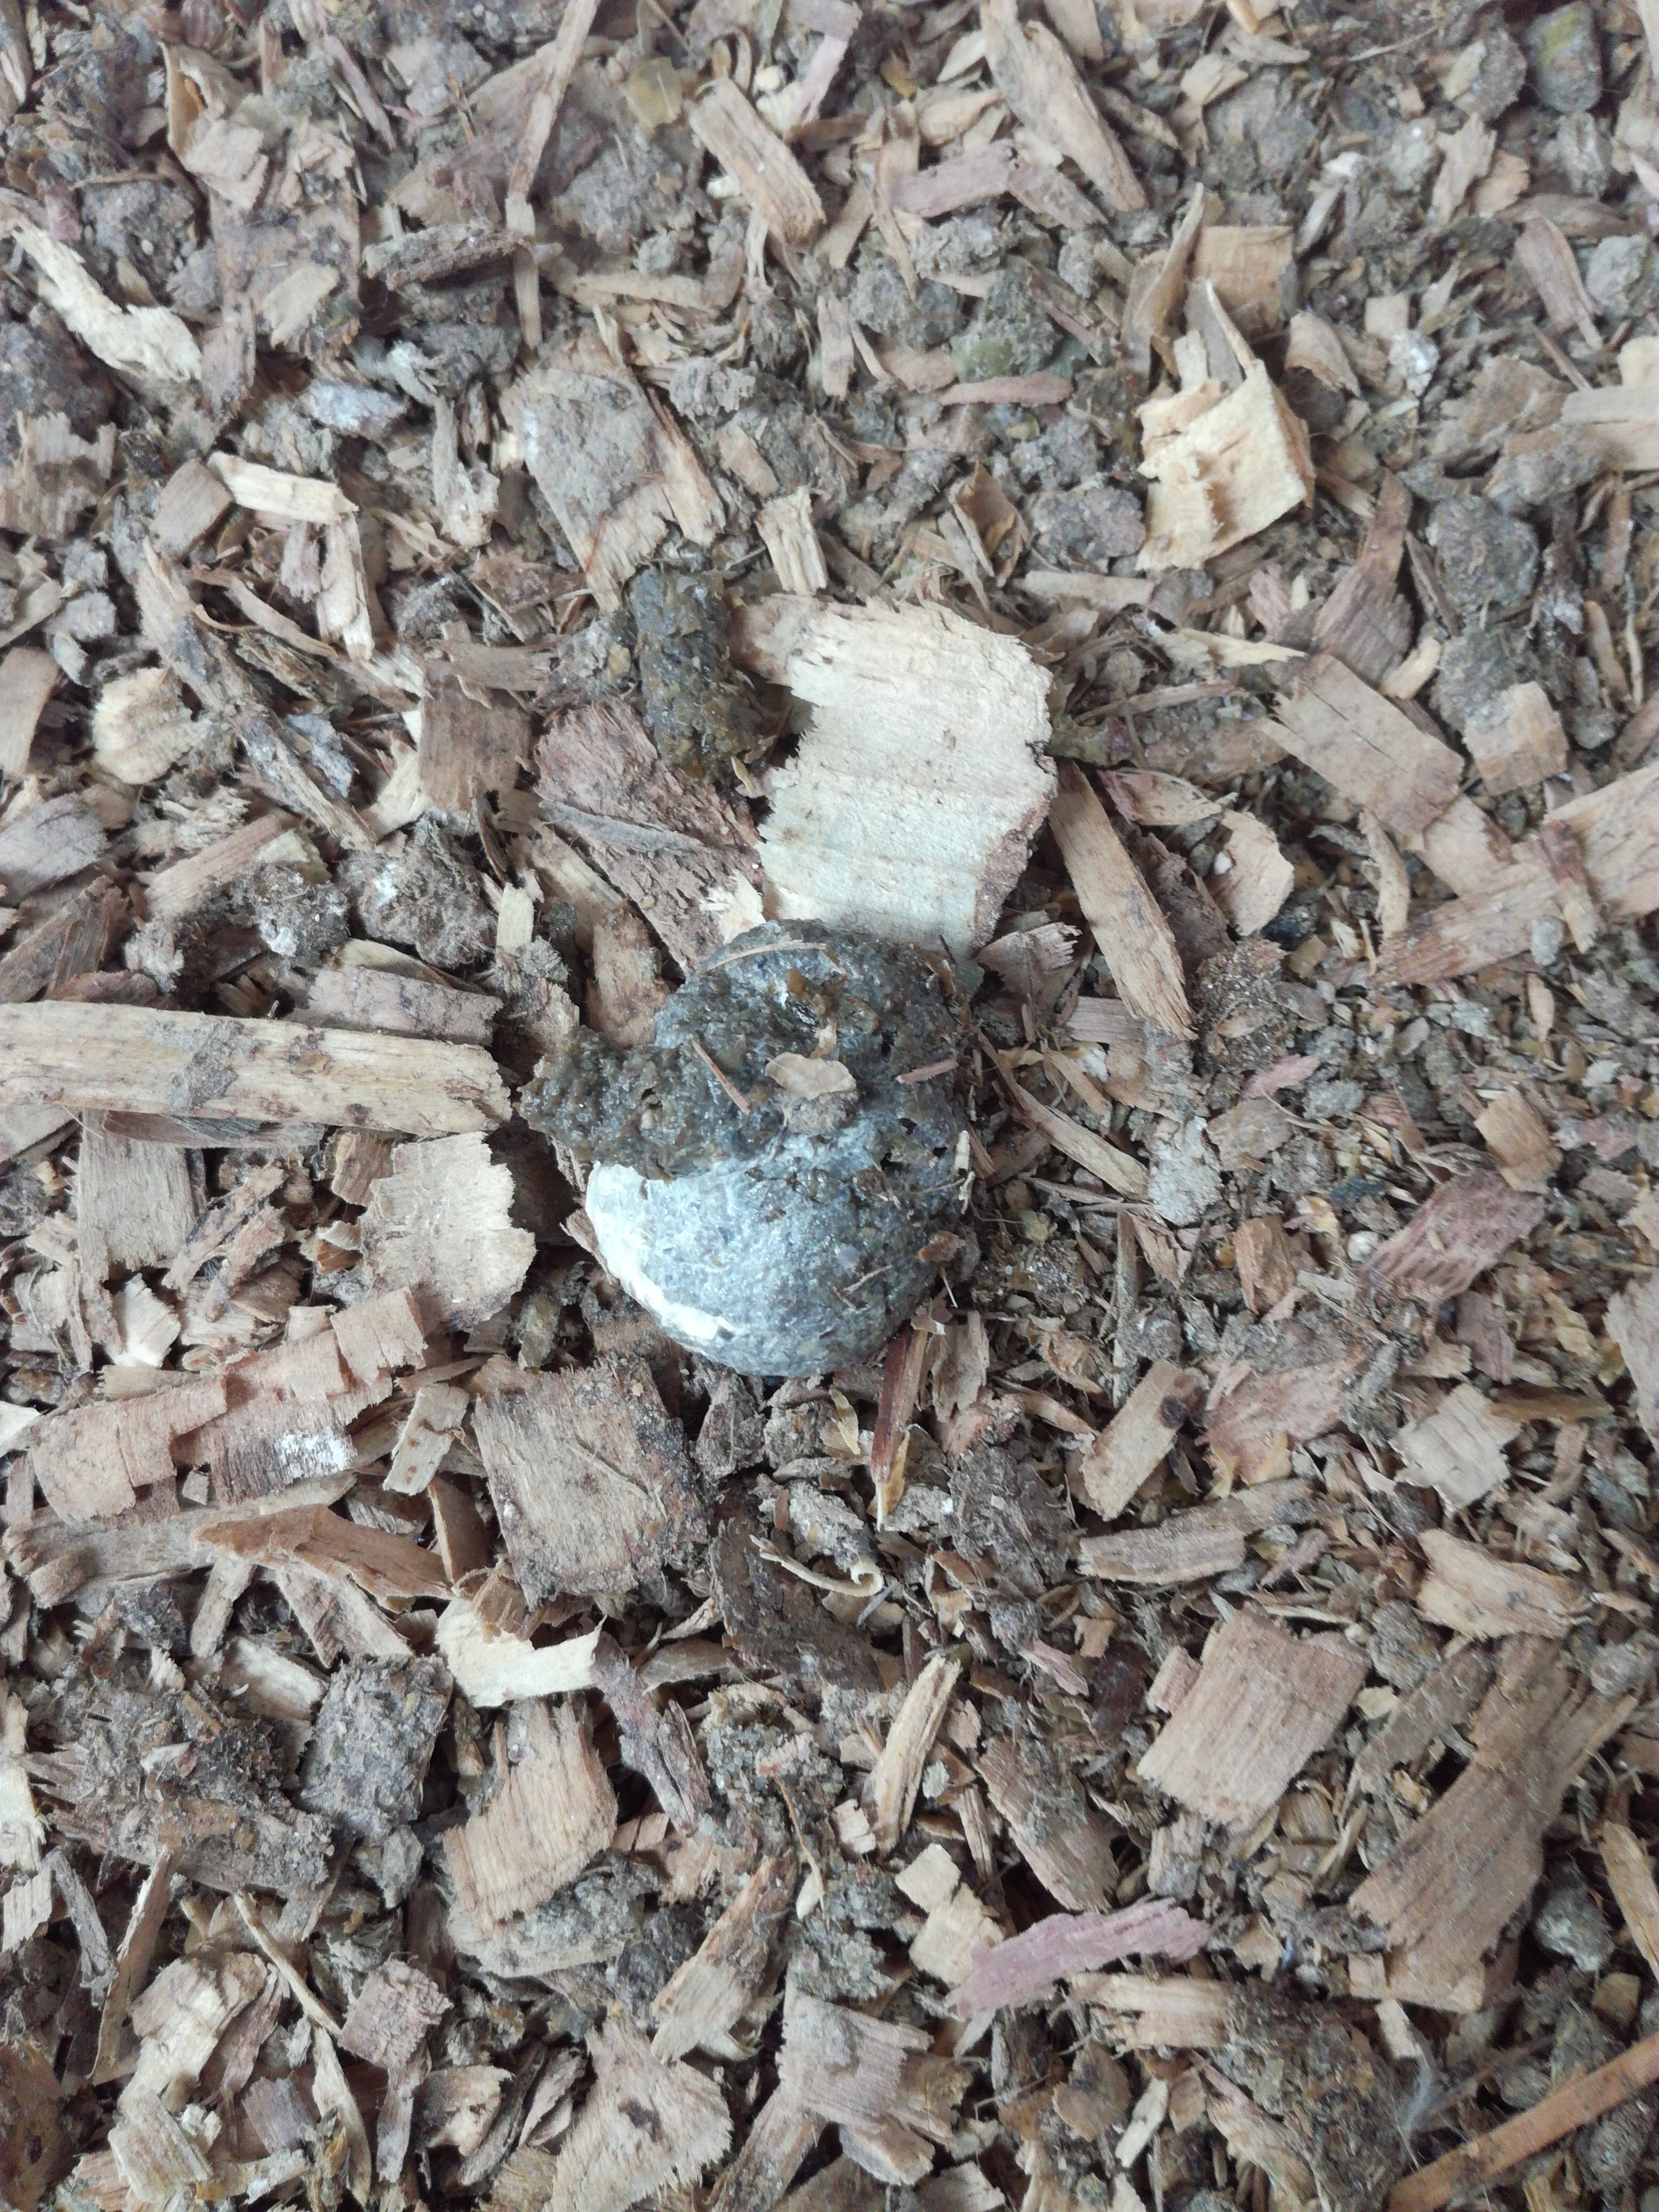
PCR-confirmed diagnosis: Healthy